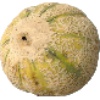
Label: Cantaloupe 2